Júlio Lancellotti

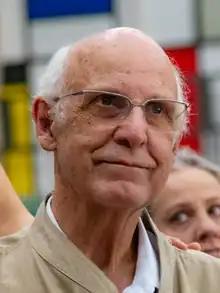
Lancellotti in 2023

Júlio Renato Lancellotti (born December 27, 1948) is a Brazilian Catholic educator and priest at São Miguel Arcanjo Church in Mooca, São Paulo. He is also responsible for the Masses held at the Universidade São Judas Tadeu.